Stewart-Hawley-Malloy House

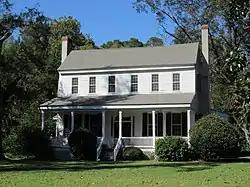

Stewart-Hawley-Malloy House is a historic home located near Laurinburg, Scotland County, North Carolina. It was built about 1800, and is a transitional Georgian / Federal style frame dwelling. It consists of a two-story, five bay by two bay, main block with a one-story, two bay by four bay, wing. The main block has a full-width, one-story front porch and rear shed additions. It was built by North Carolina politician James Stewart (1775-1821) and the birthplace of Connecticut politician Joseph Roswell Hawley (1826-1905).